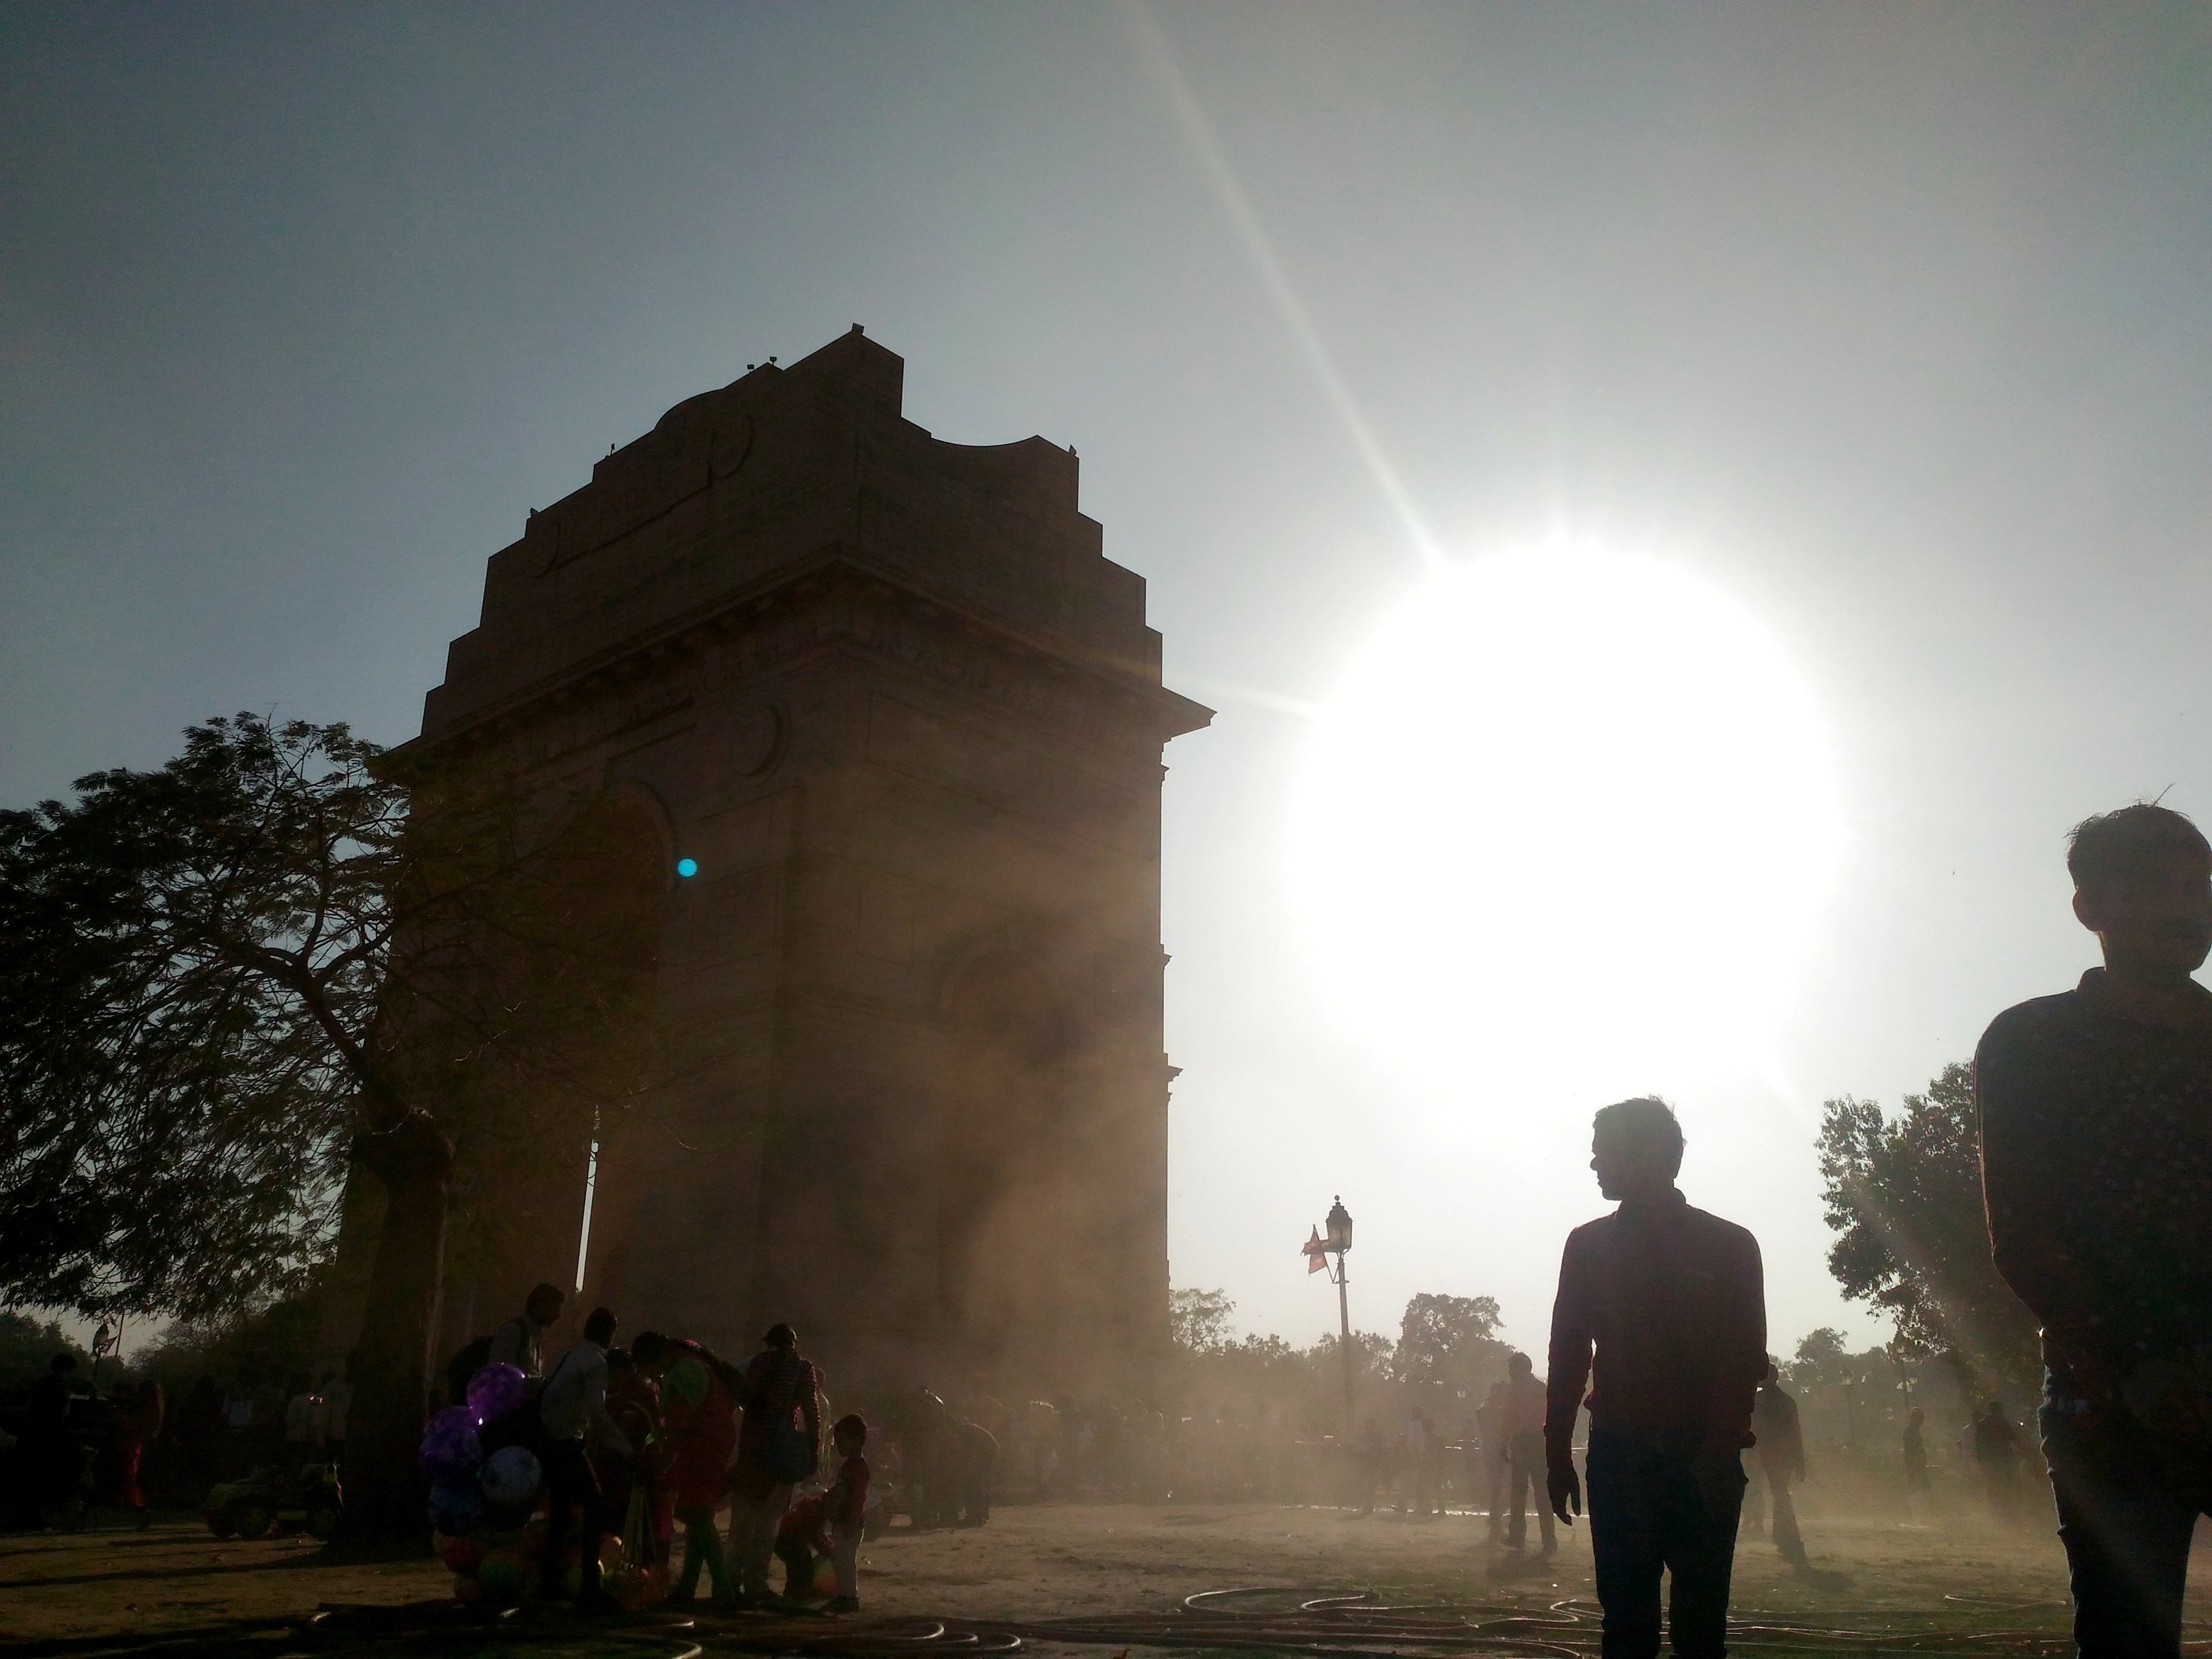
morning, monument, evening, temple, atmospheric phenomenon, atmosphere of earth